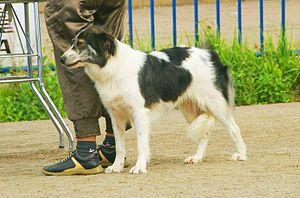
Chien de l'Atlas, Berger de l'Atlas, Berger d'Algérie ou Chien des douars"